Someday's Dreamers

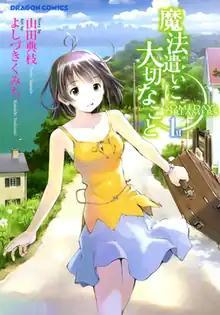
Japanese volume one cover

is a Japanese manga series written by Norie Yamada and illustrated by Kumichi Yoshizuki. It was serialized in Fujimi Shobo's "Comic Dragon" magazine from May 2002 to January 2003 and was later collected in two bound volumes. In 2006, Tokyopop released the manga in the United States under the name "Someday's Dreamers".